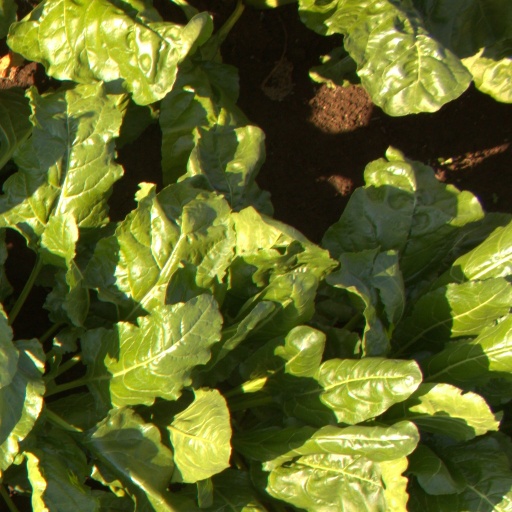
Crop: sugar beet